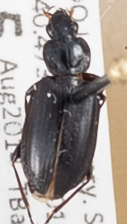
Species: Agonum placidum
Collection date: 2014-08-05
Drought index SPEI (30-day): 0.05
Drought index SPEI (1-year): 0.71
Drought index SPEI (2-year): -0.728